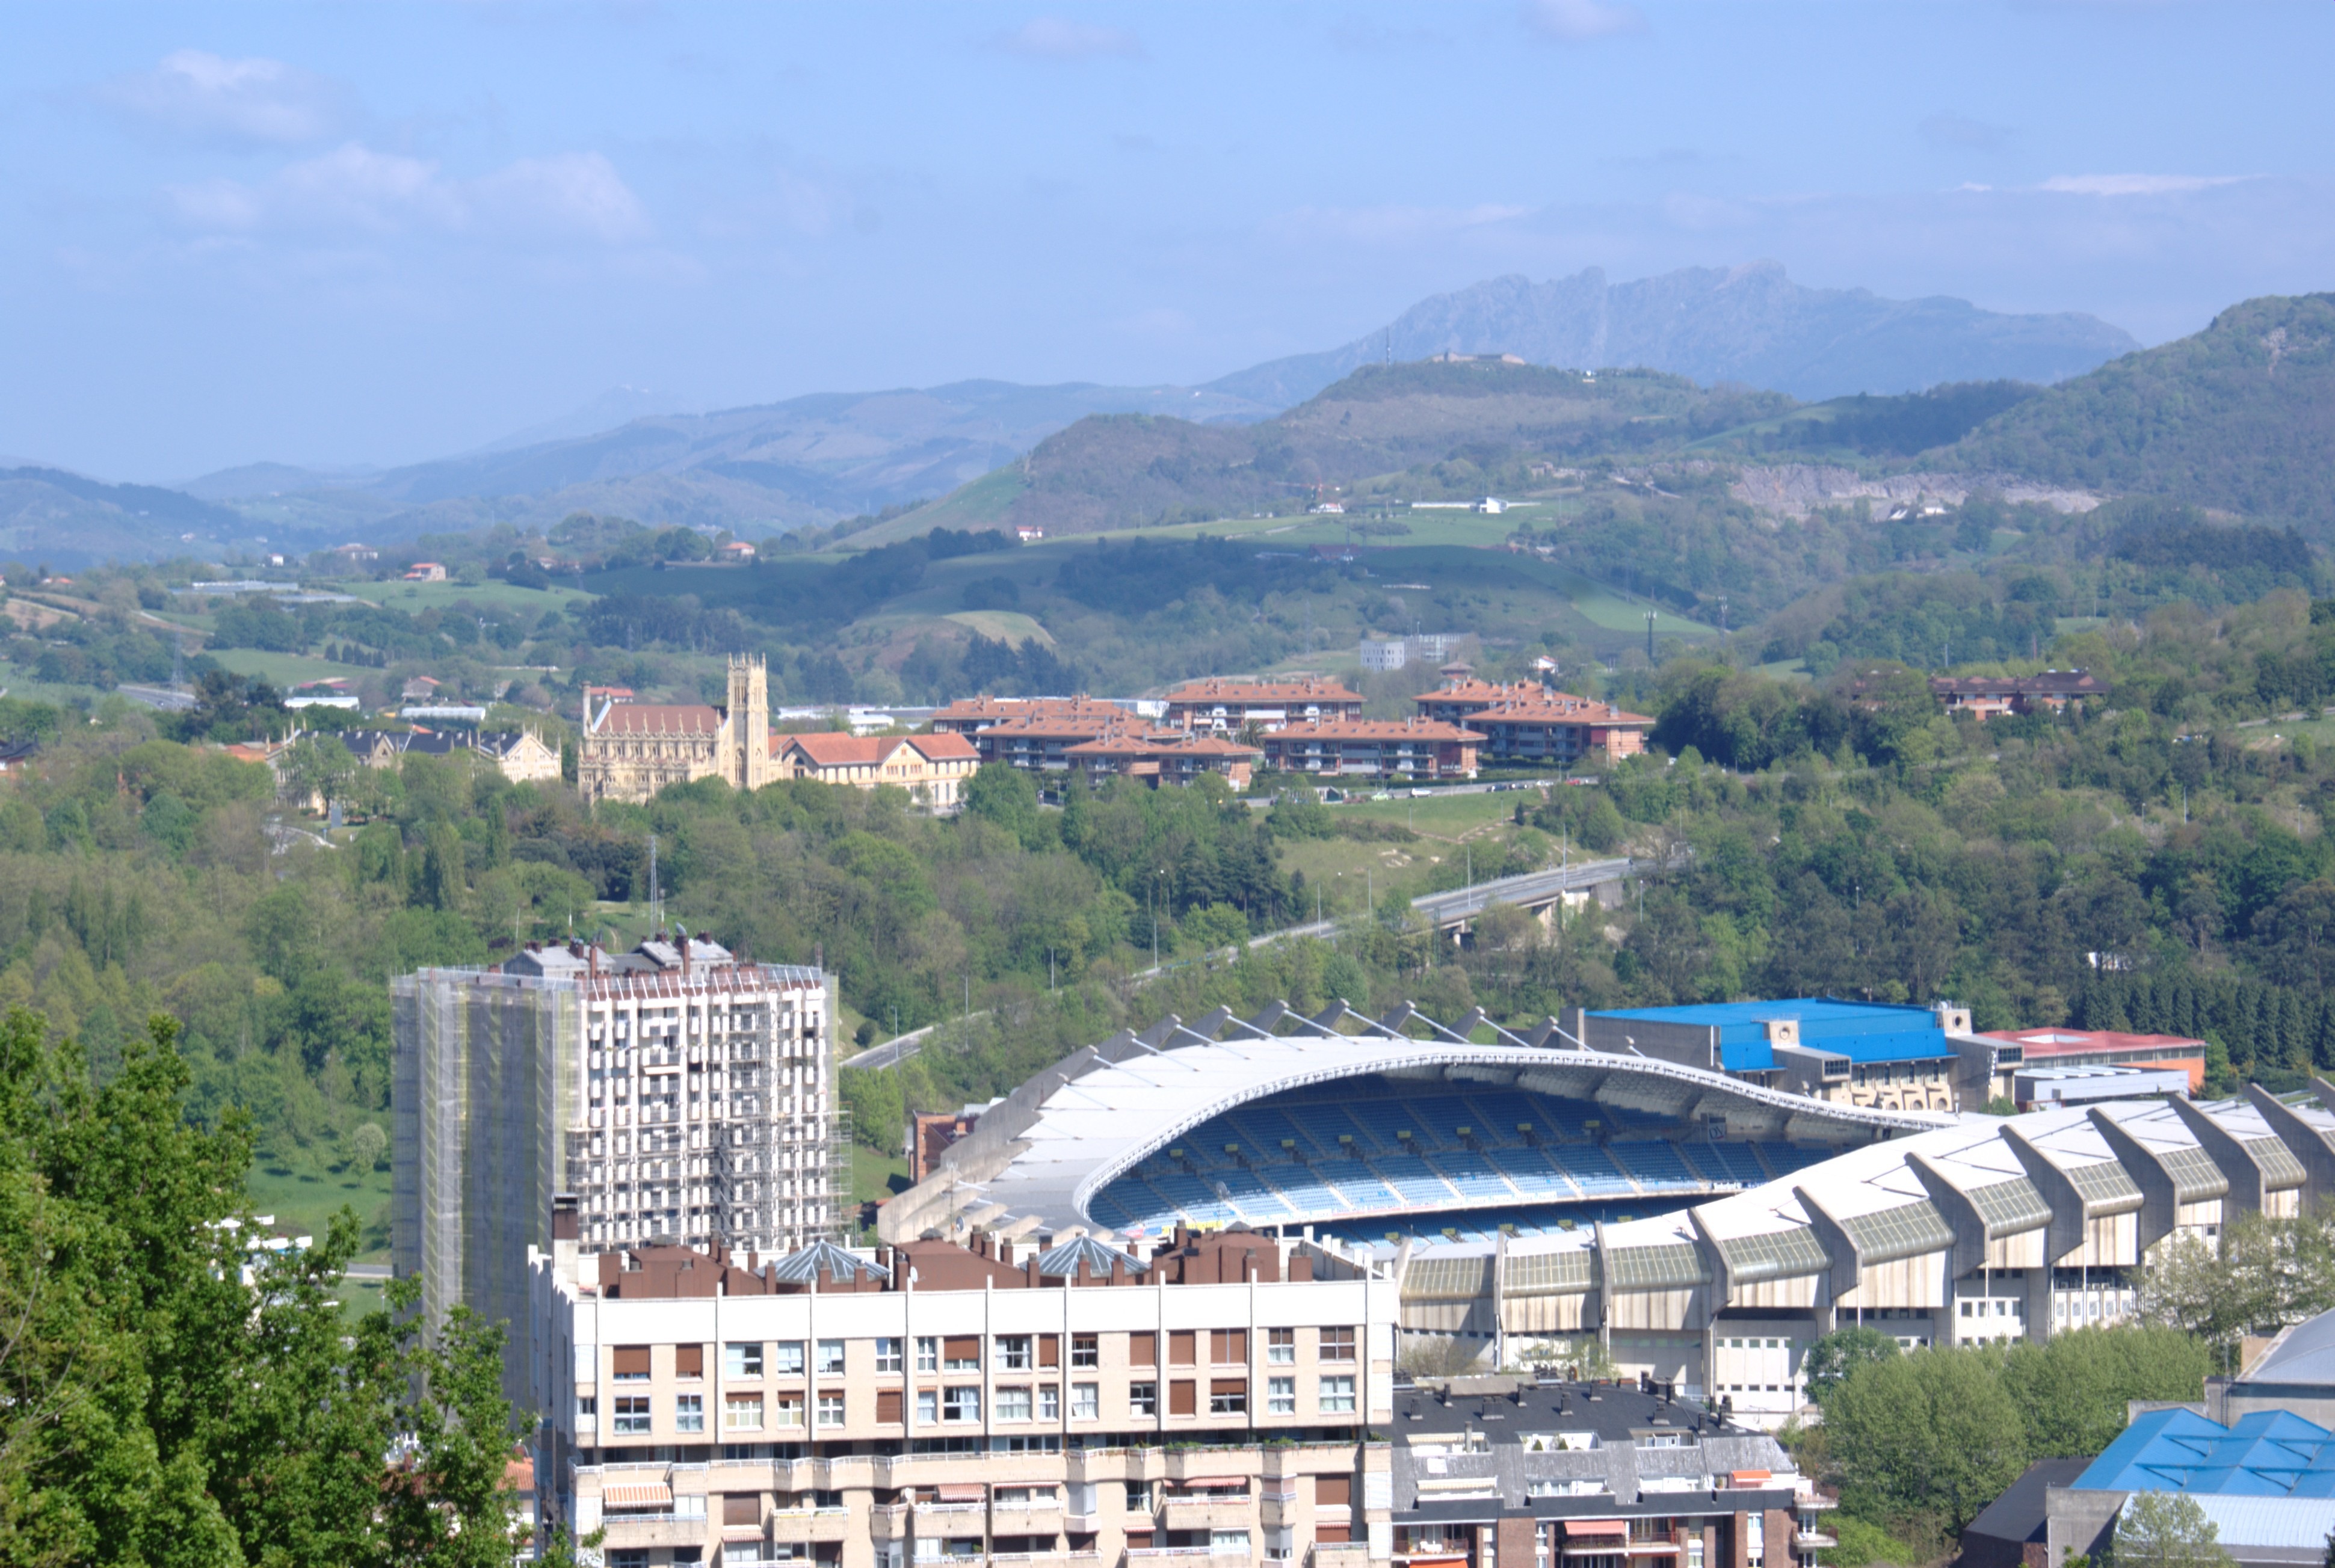
landscape, structure, town, panorama, tourism, stadium, bird's eye view, aerial photography, san sebastian, sport venue, estadio anoeta